Carl Breeze

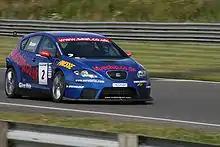
Breeze driving at Snetterton in the 2007 SEAT Cupra Championship.

He made a move to tin-top racing in 2002, joining Vic Lee's team for rounds 4–10 of the BTCC in an independent Peugeot 406 Coupe. He signed for a full season in their self-developed Peugeot 307 in 2003, but moved to the GA team's Vauxhall Astra mid-season. He remained with the team for 2004 racing both the Astra and an Alfa Romeo, with an assortment of team-mates including Stefan Hodgetts, Kelvin Burt and Gavin Smith.